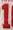
Number: 1